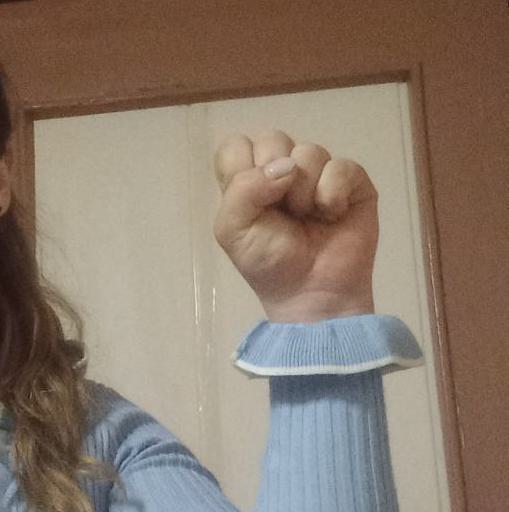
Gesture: fist